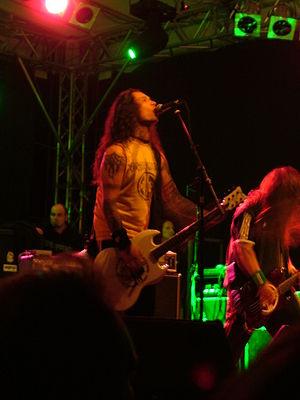
Ektomorf est un groupe de thrash metal hongrois, originaire de Mezőkovácsháza. Ouvertement inspiré par Sepultura et Soulfly, Ektomorf a néanmoins su trouver sa place dans la scène metal et il est largement connu et apprécié en Hongrie ; il commence à être grandement apprécié par le public allemand, notamment grâce à une tournée et des participations remarquées au Wacken Open Air en 2004 et 2006.